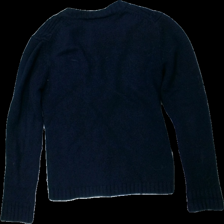
View: back
Type: Sweater
Category: Ladies
Brand: Not in the list
Brand text on label: new house
Colors: Blue
Material: 100% silke
Pattern: Other
Cut: V-collar
Size: M
Season: All
Price range: <50
Recommended usage: Export
Description: kabelstikad tröja